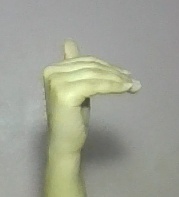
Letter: khaa